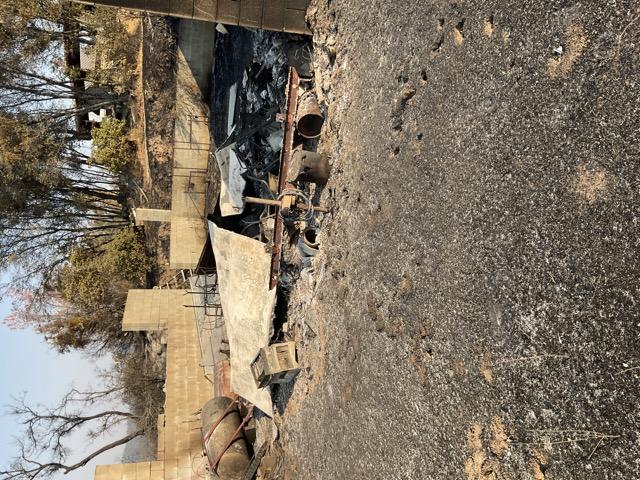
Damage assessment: destroyed